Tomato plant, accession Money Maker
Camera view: tilt-top (135 deg); turntable rotation: 60 degrees
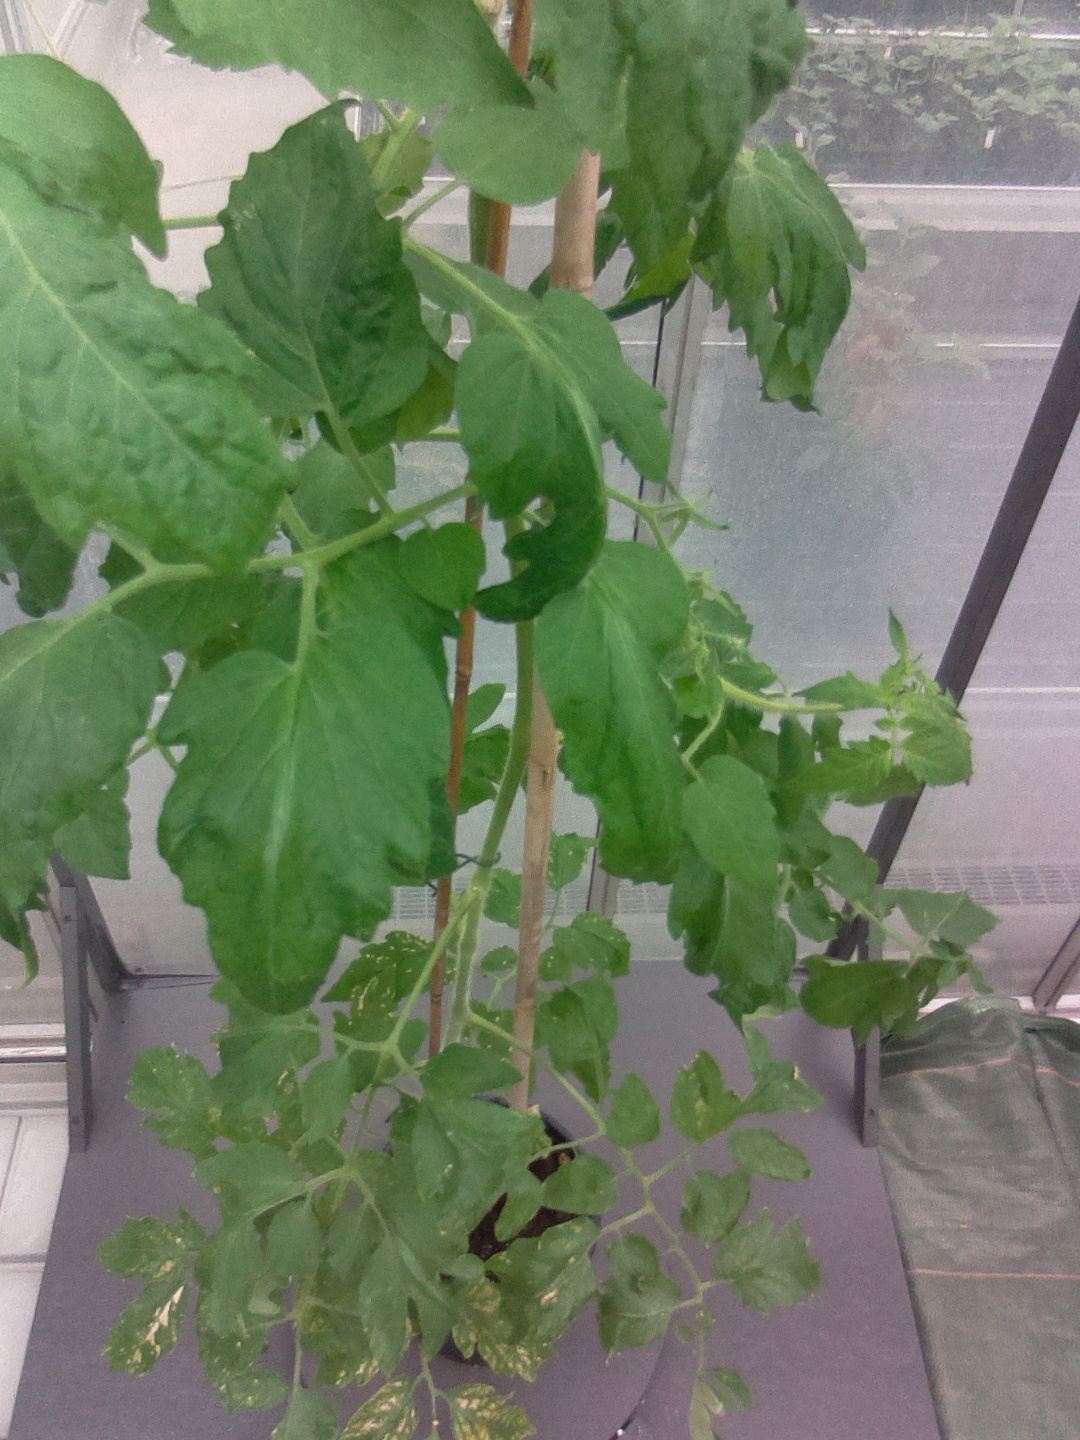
BBCH growth stage 70: Fruits at the main stem or branches visibles